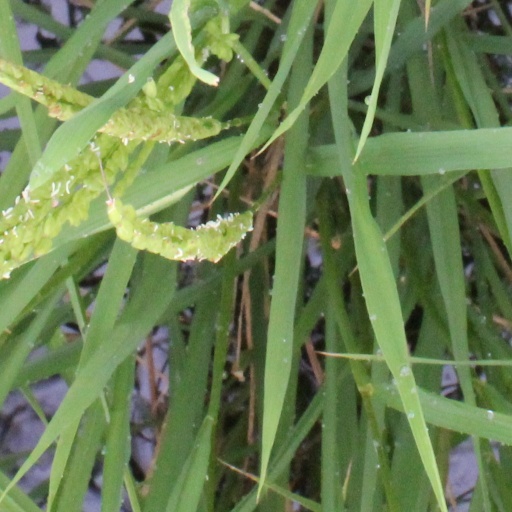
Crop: rice